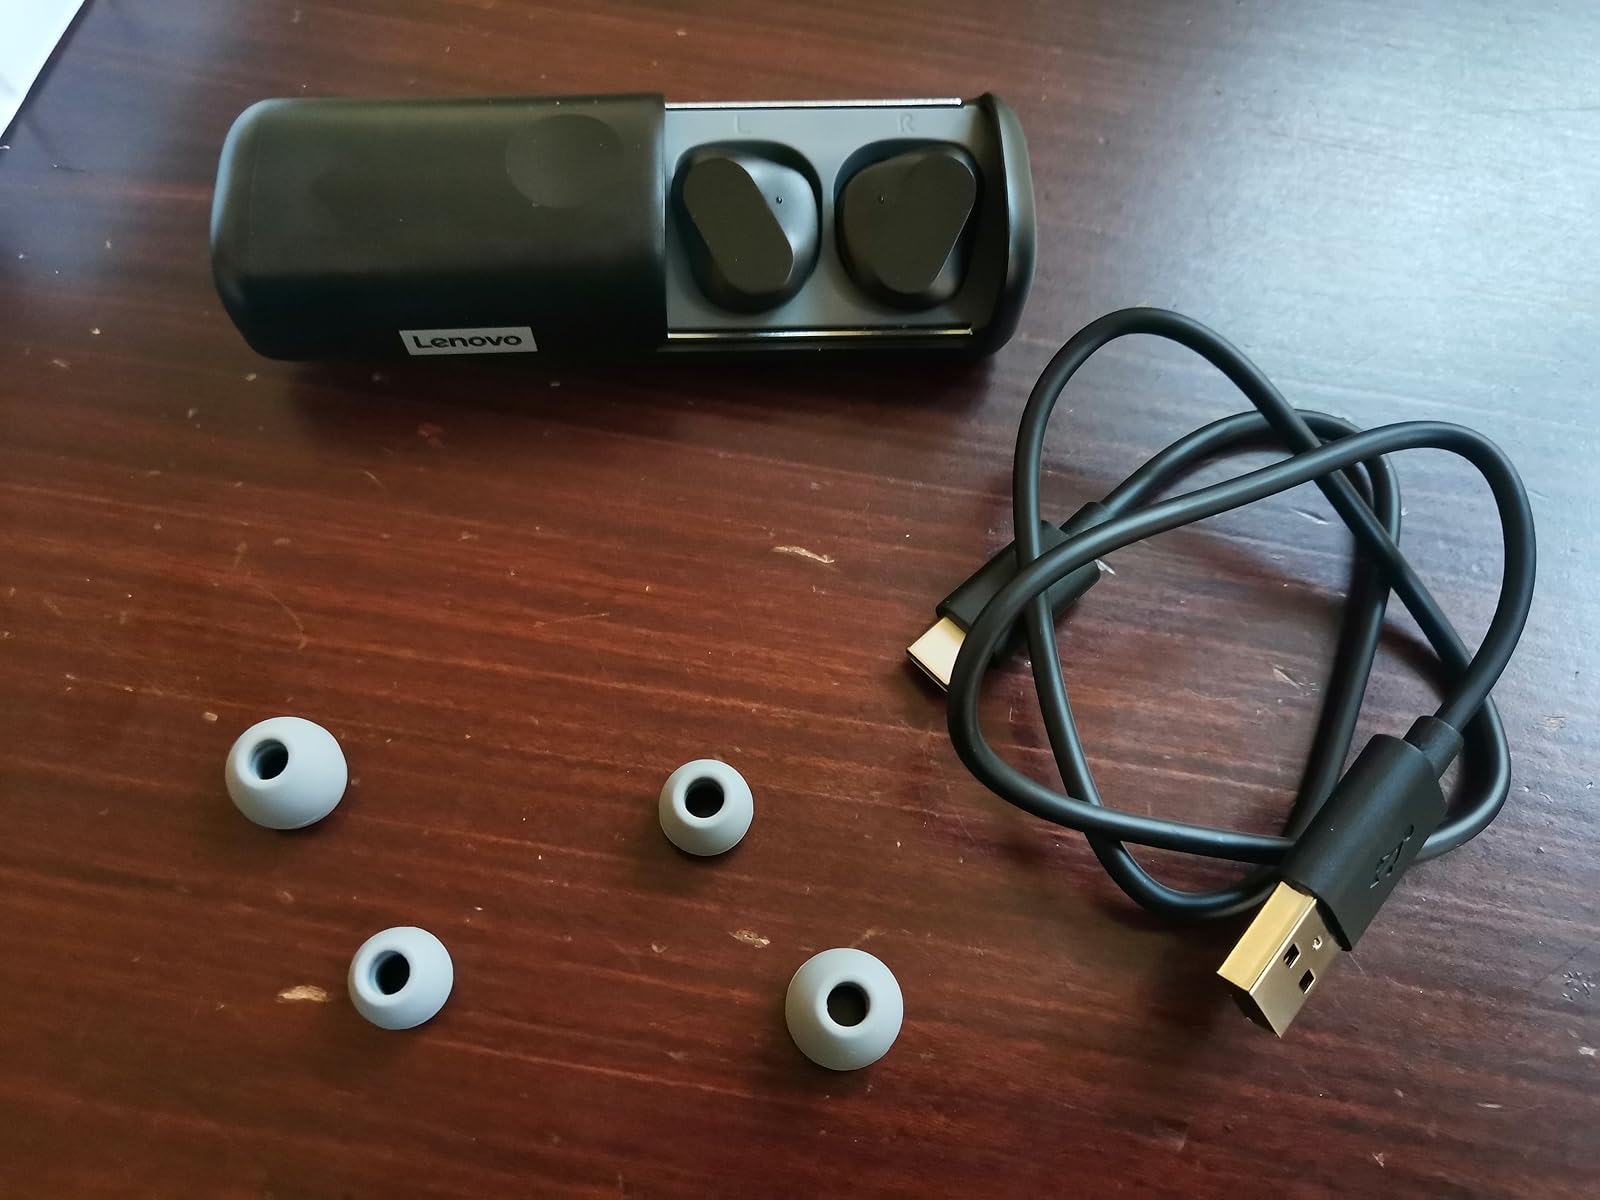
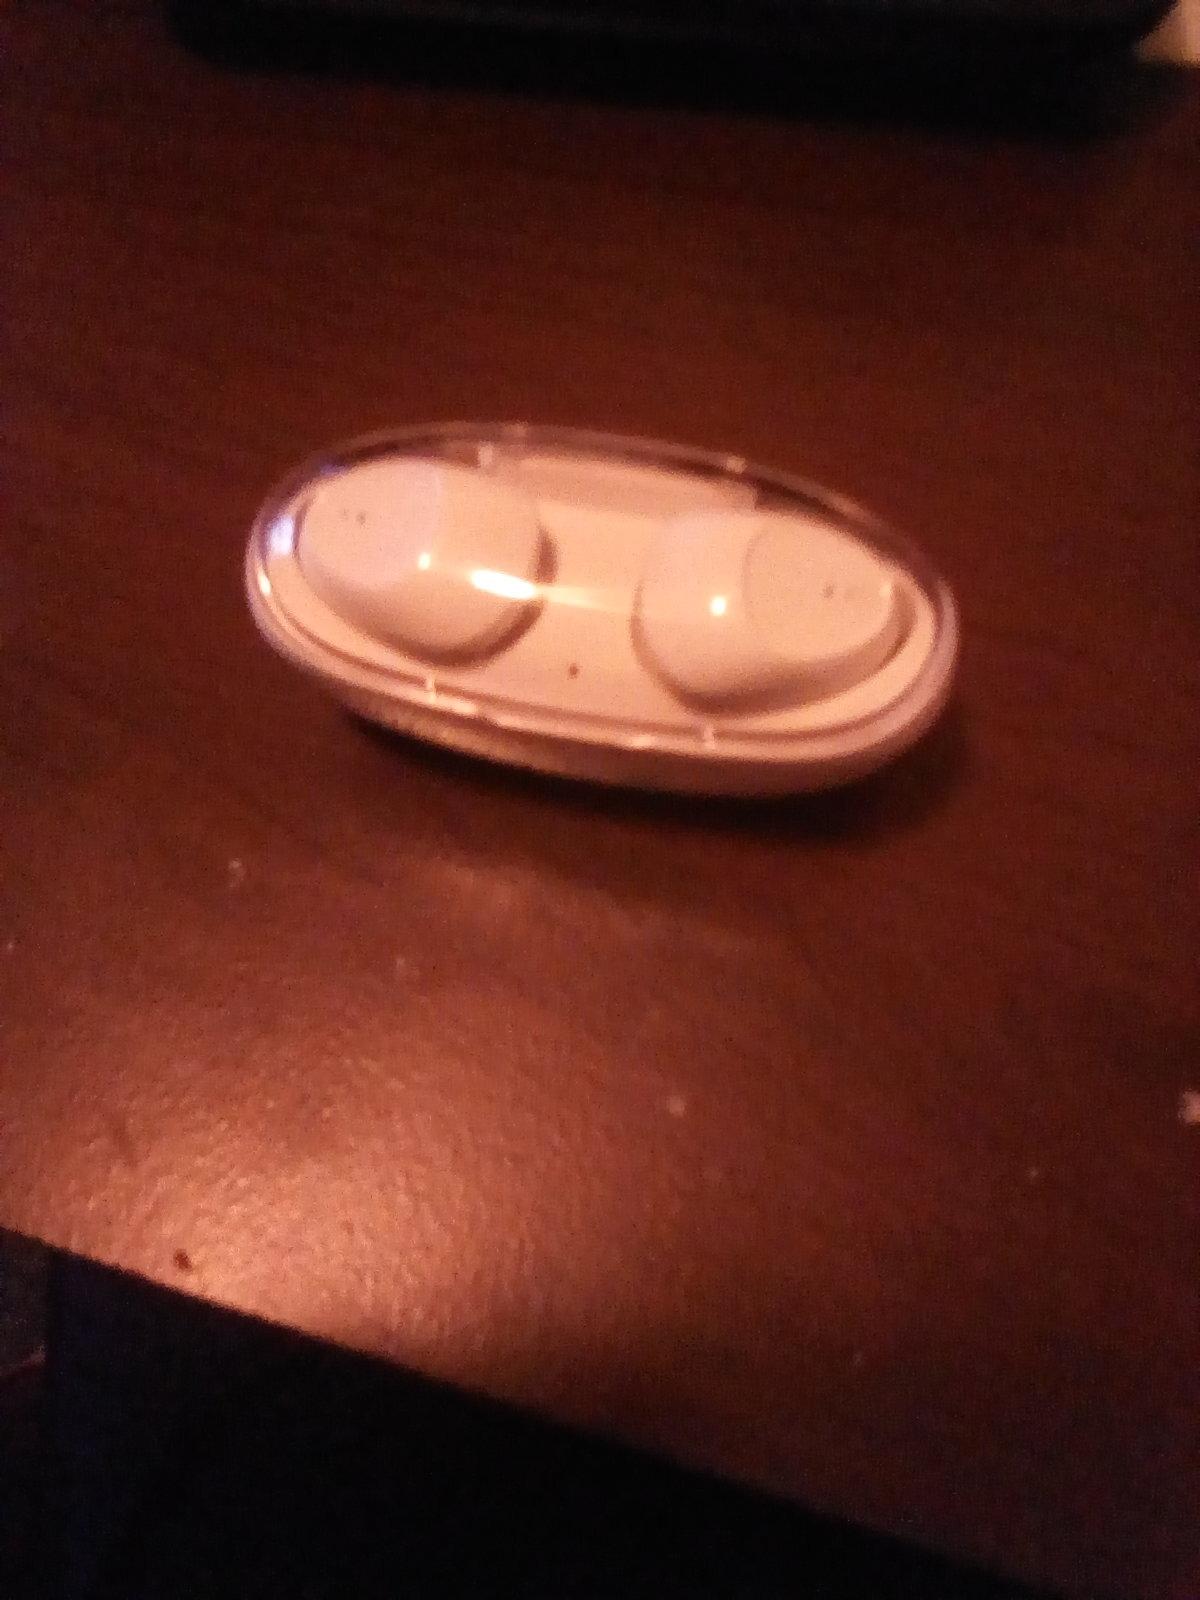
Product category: earbuds
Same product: no